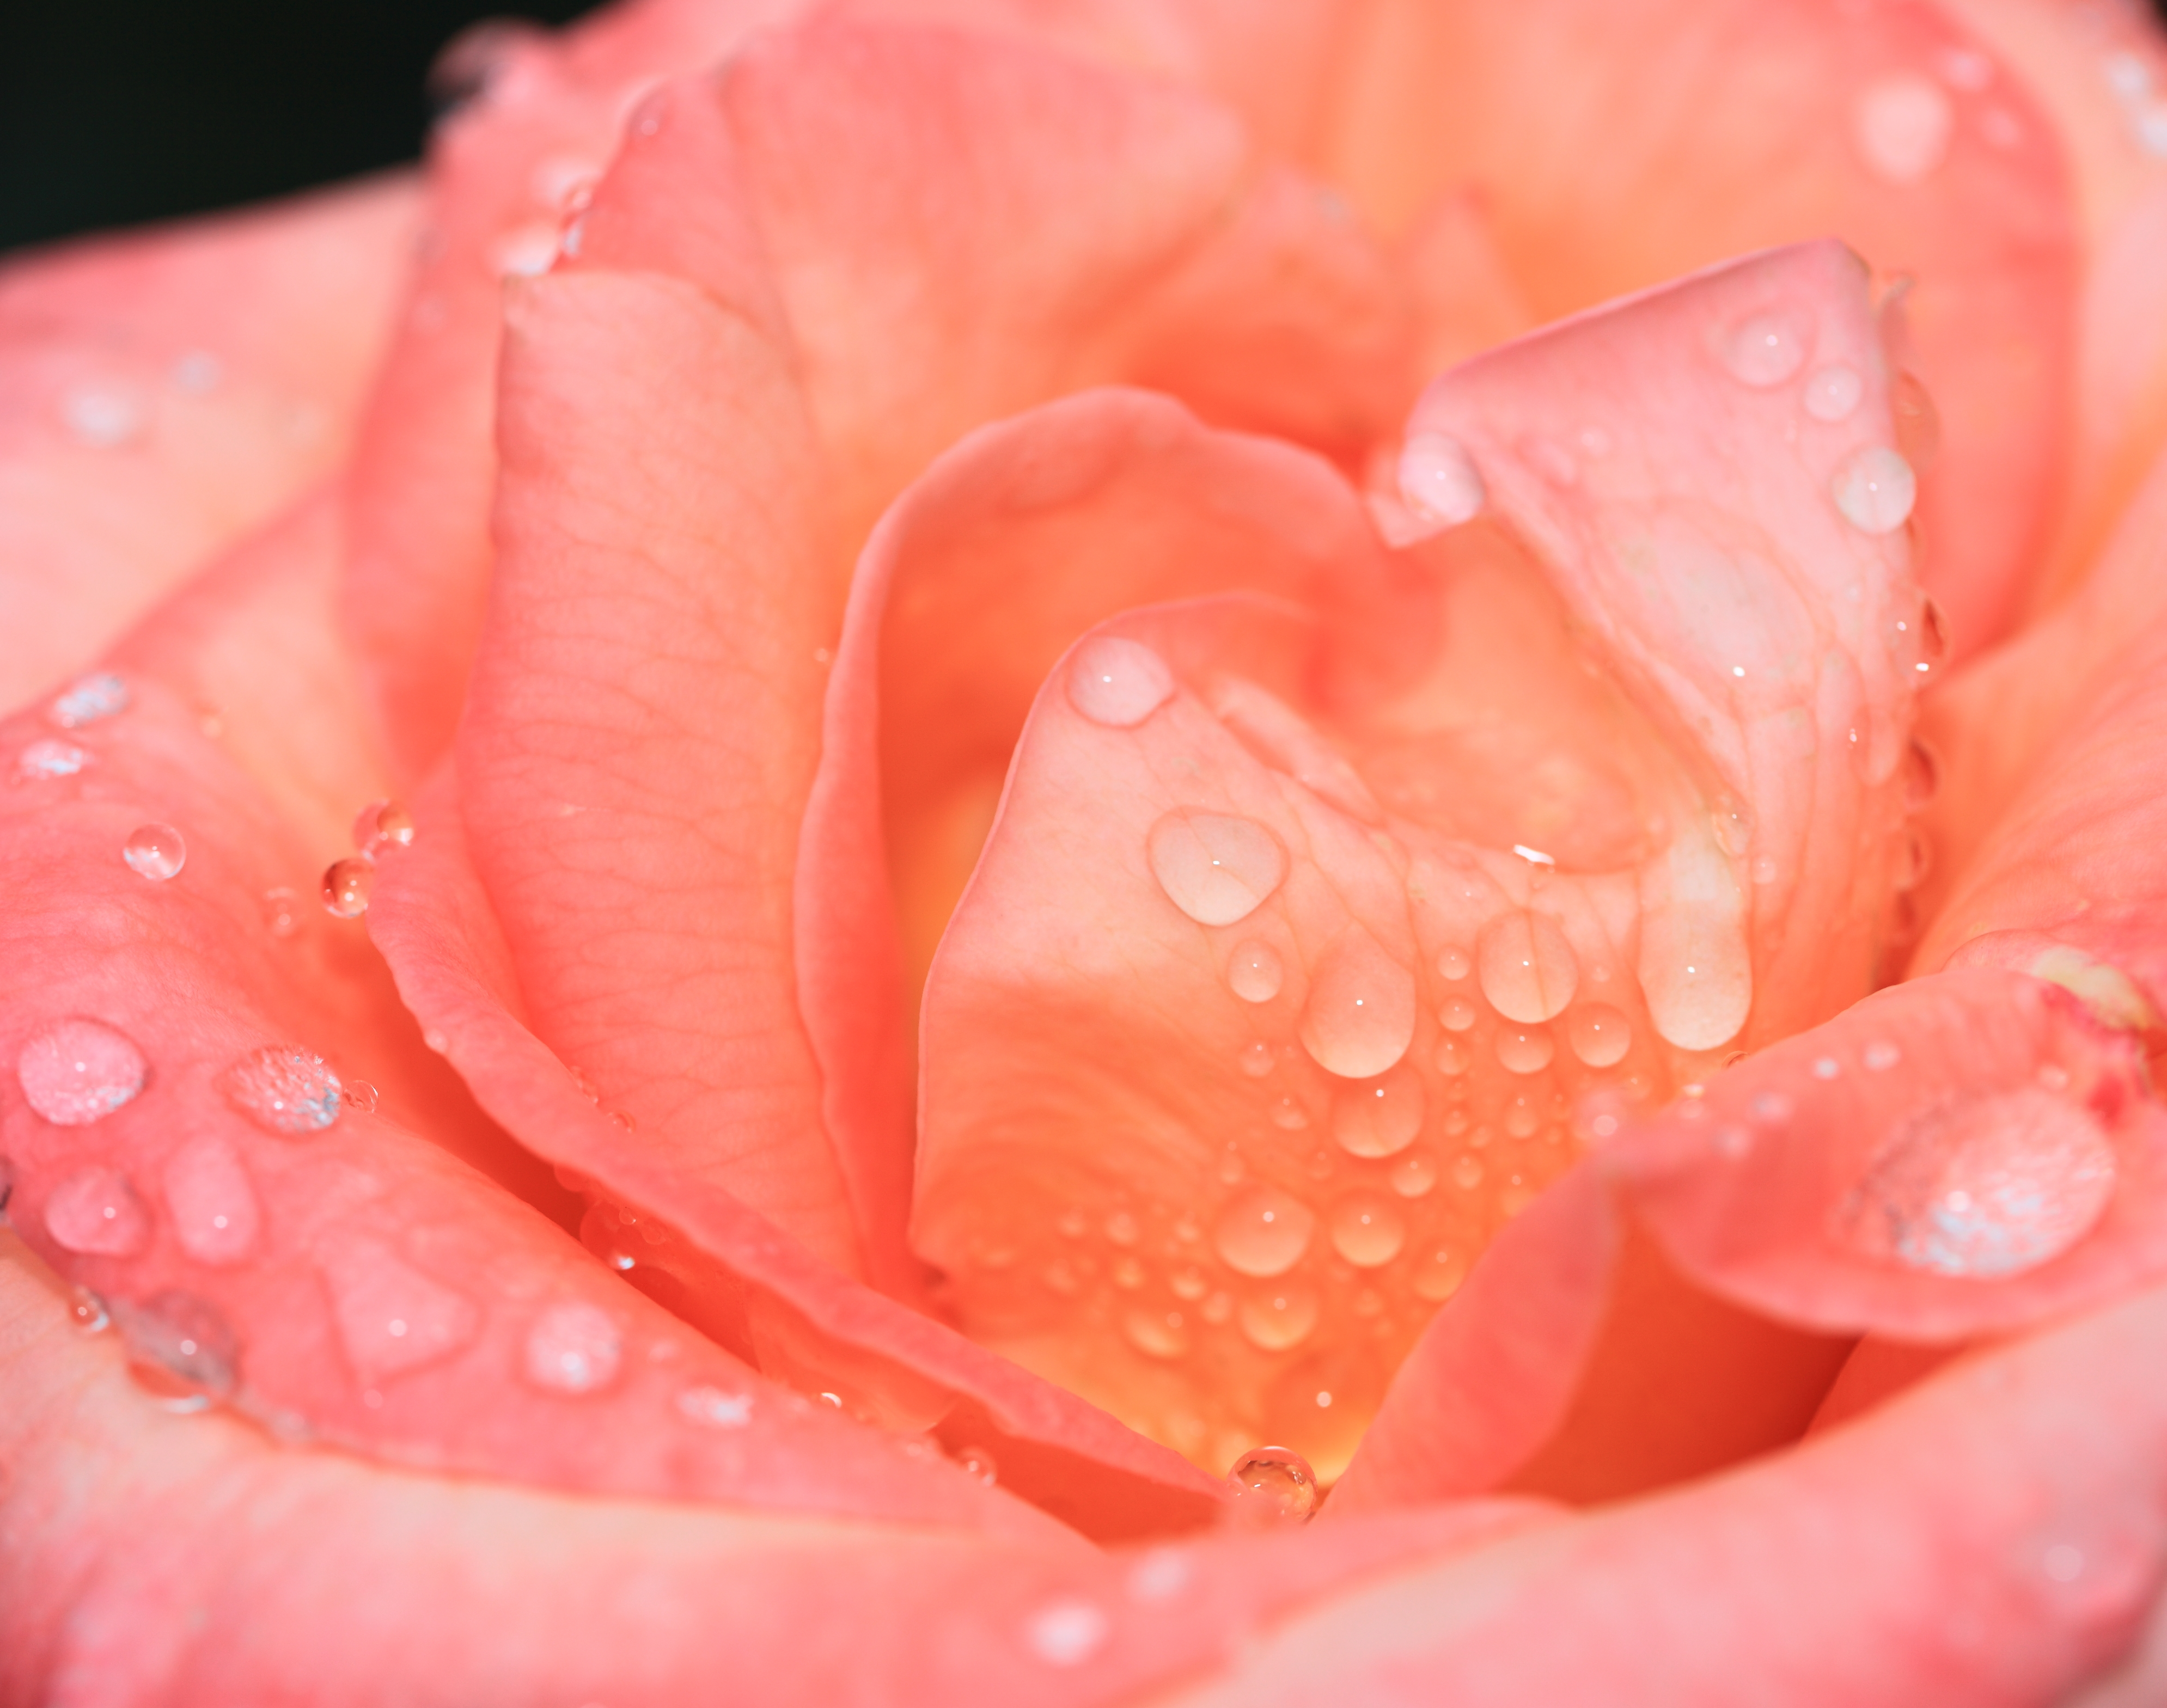
dew, plant, photography, flower, petal, rose, high, pink, mouth, close up, rosa, 5d, hires, markii, hi, res, resolution, gunma, maebashi, gunmaflowerpark, moisture, macro photography, flowering plant, land plant